Sutton Hoo helmet

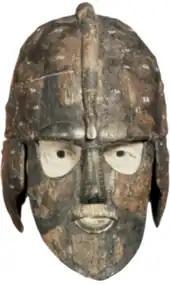
The 1946 reconstruction

The Sutton Hoo helmet was discovered over three days in July and August 1939, with only three weeks remaining in the excavation of the ship-burial. It was found in more than 500 pieces, which would prove to account for less than half of the original surface area. The discovery was recorded in the diary of C. W. Phillips as follows: